Sasural (1941 film)

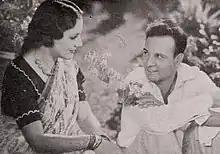
Madhuri and Motilal in Sasural

Sasural is a Bollywood film. It was released in 1941. The film was directed by Chaturbhuj Doshi for Ranjit Movietone. The story was by Gunvantrai Acharya with dialogues by R. S. Rammyae. Cinematographer was G. G. Gogate with audiography by C. K. Trivedi. Gyan Dutt was the music director, with lyrics by D. N. Madhok. The cast included Motilal, Madhuri, Nurjehan, Miss Iqbal, Kantilal, Tarabai, Bhagwandas, and Urmila.